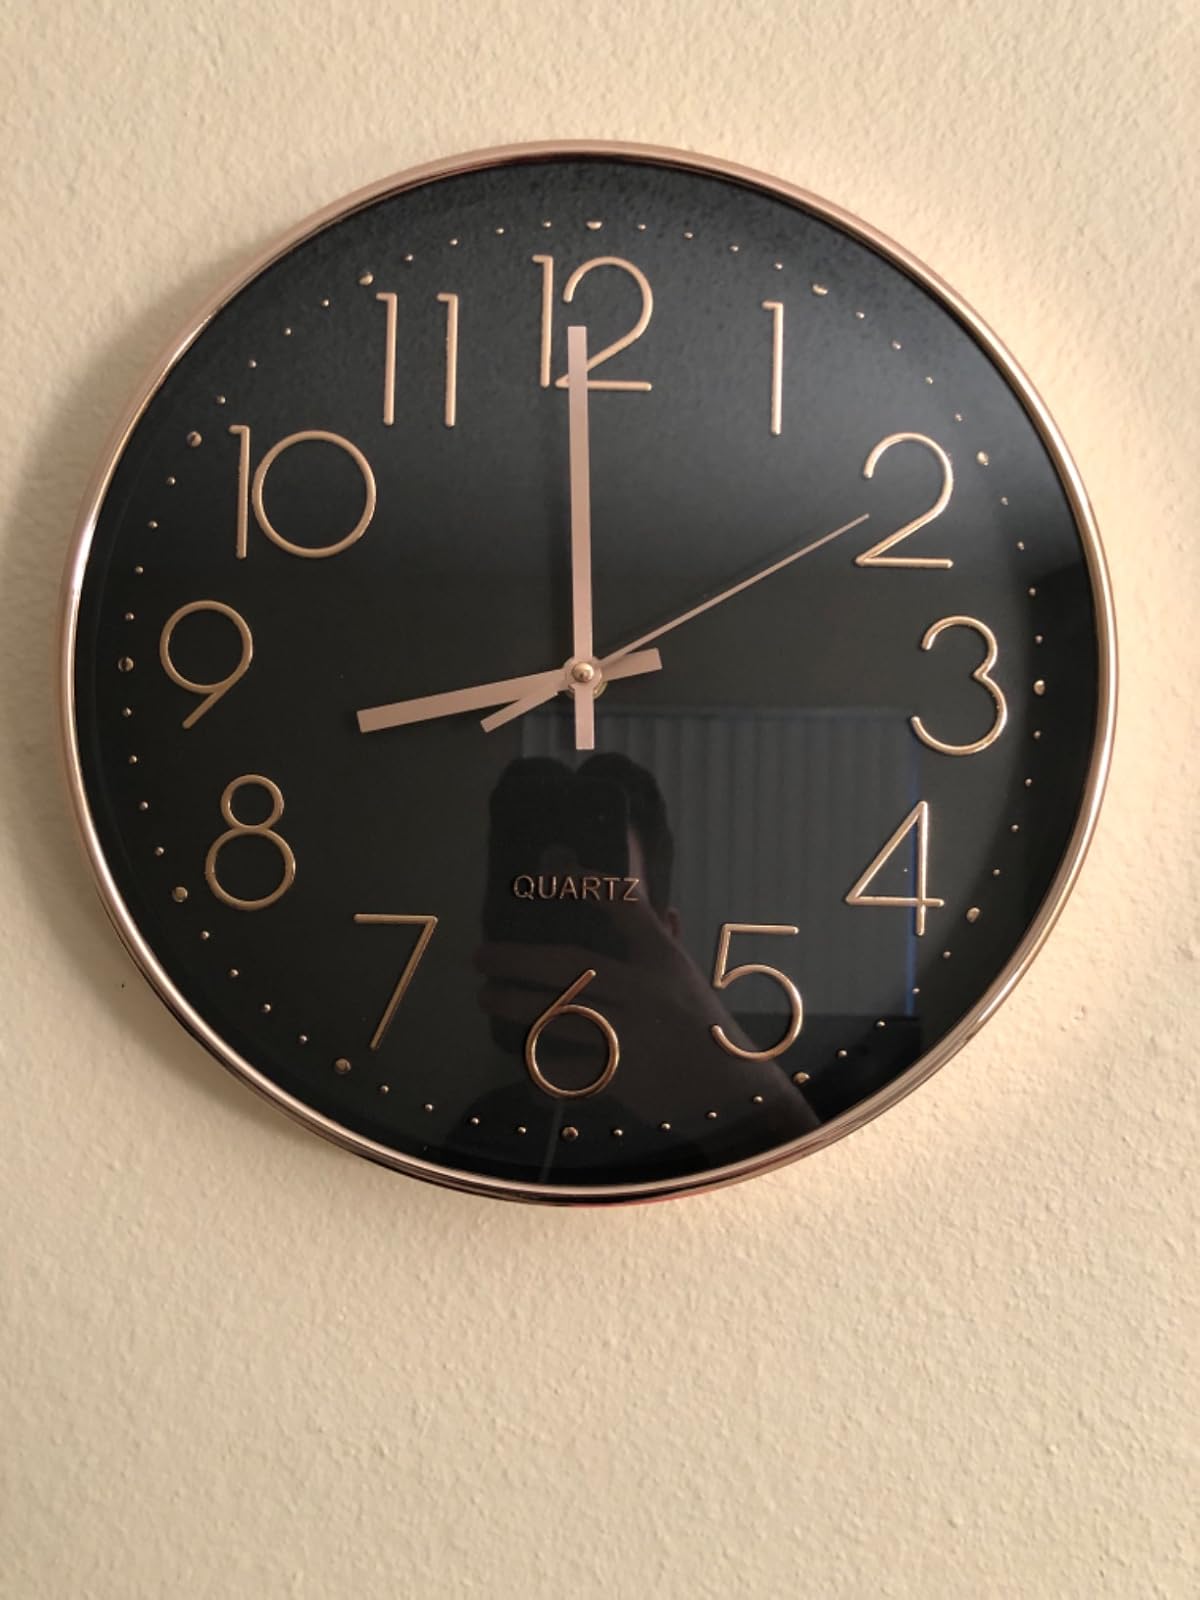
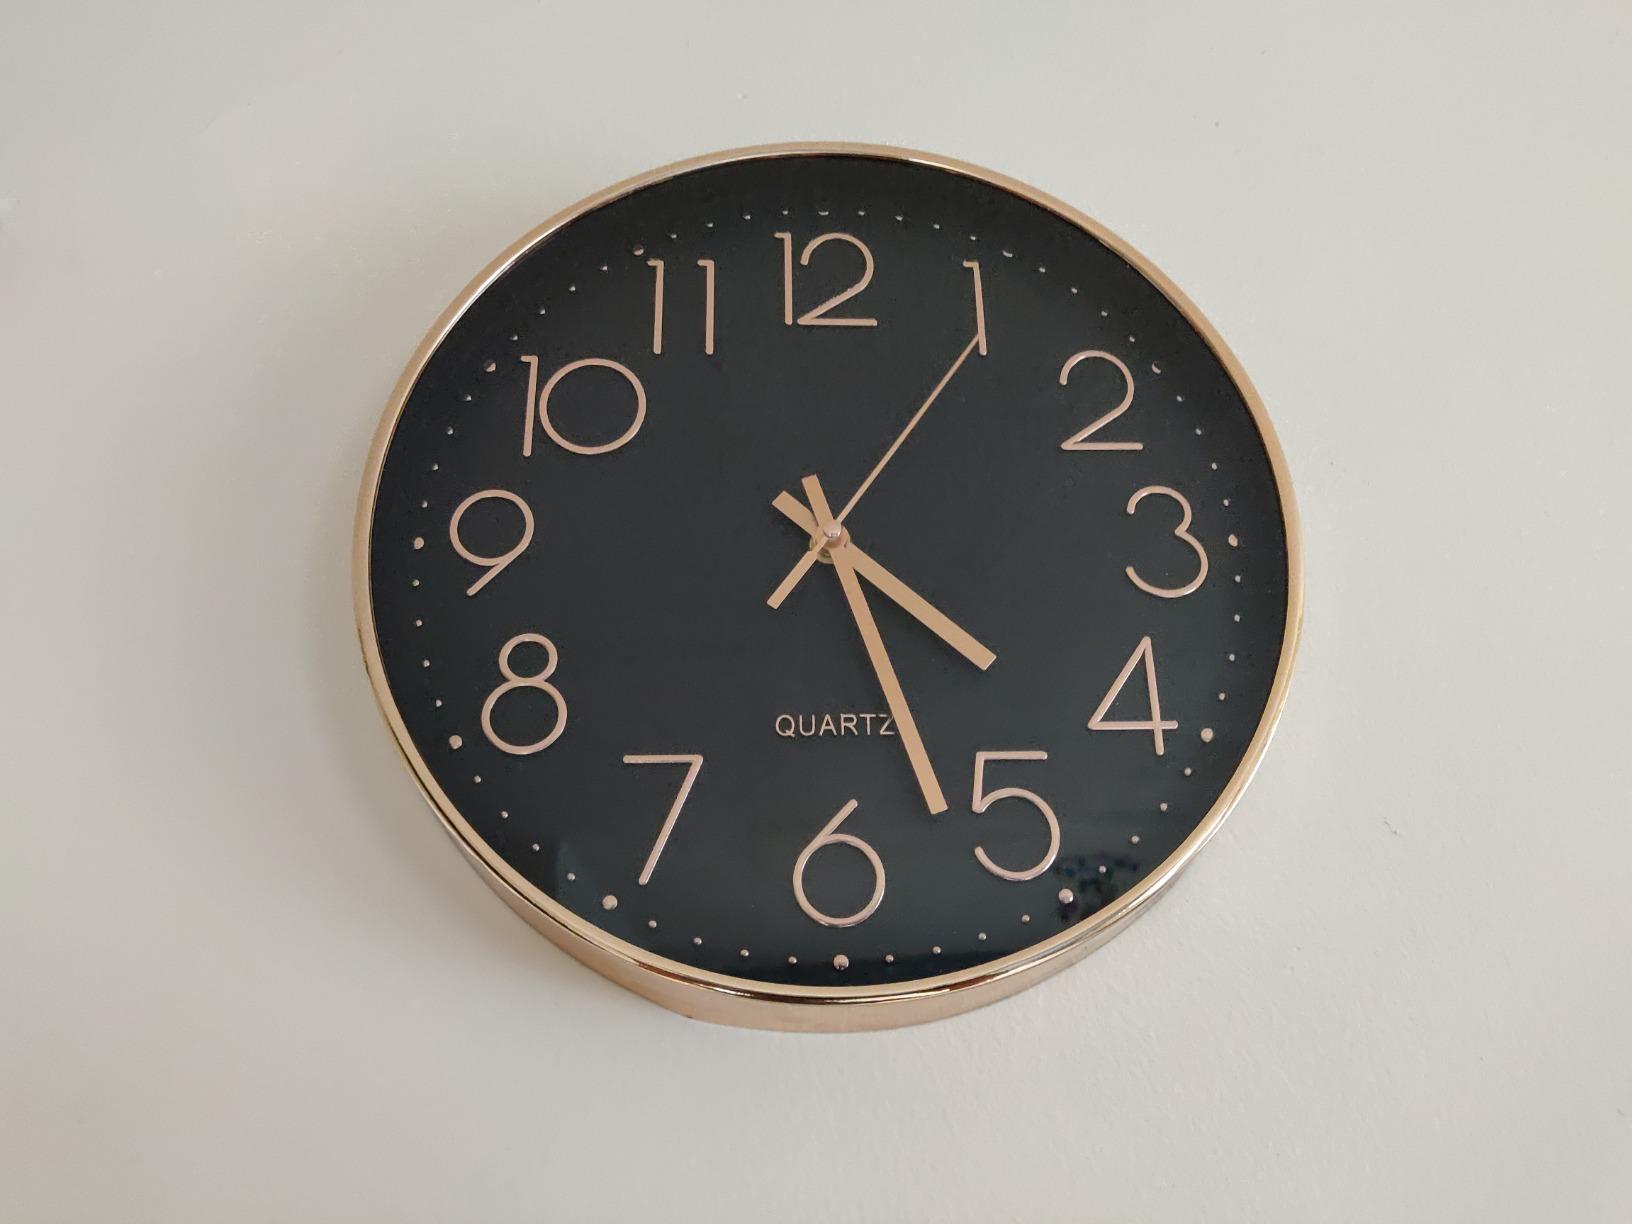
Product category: clock
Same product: yes